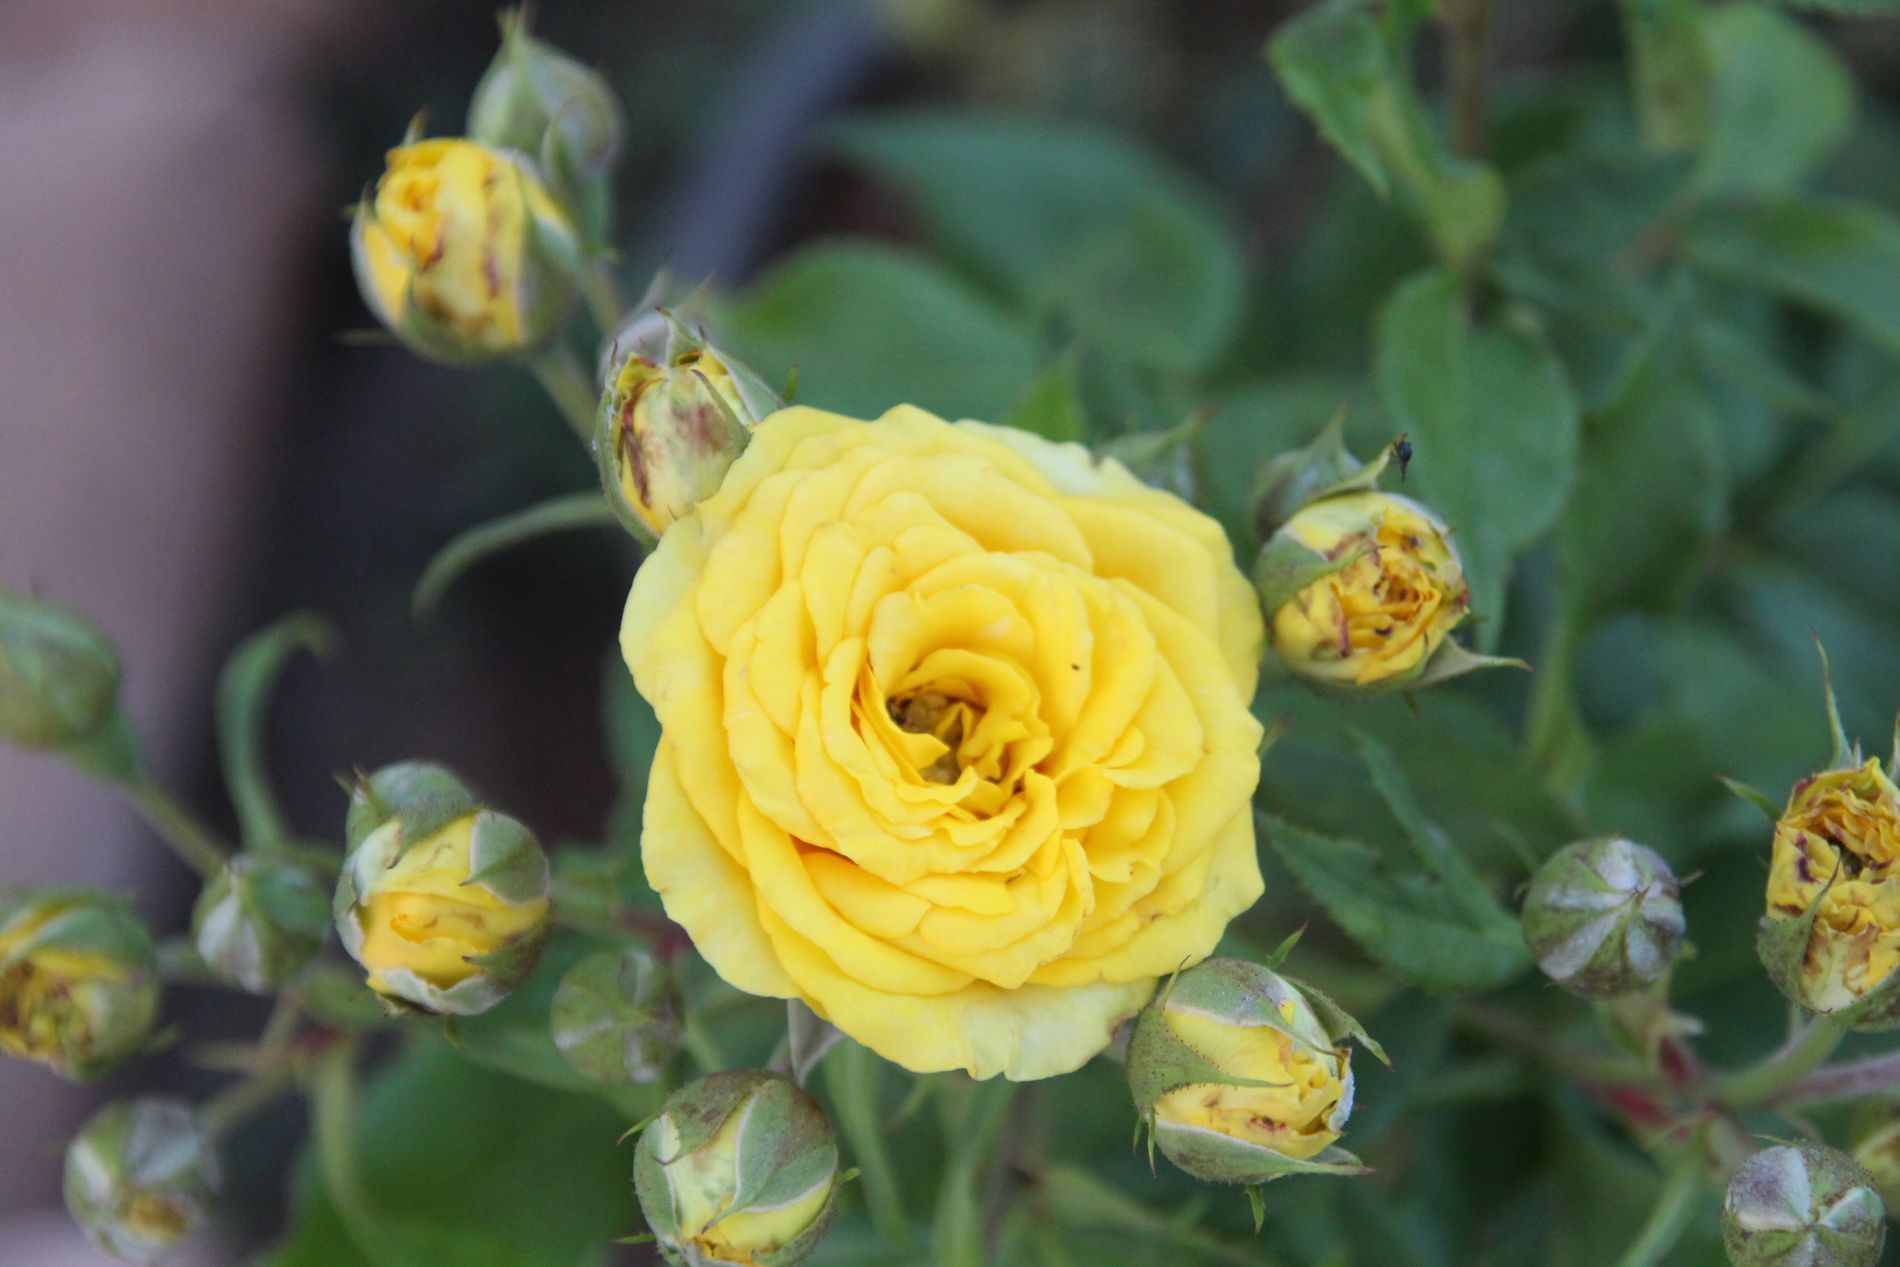
Golden Bloom
A fully bloomed yellow rose surrounded by unopened buds, with a blurred green background.
Shot from a medium top-down angle, selecting the delicate details of the yellow rose petals with a shallow depth of field that isolates the main subject from the background. The mood is natural and serene, conveying the sense of life and growth. Color Palette: Fresh golden yellows and natural greens
Labels: Flower, Plant, Rose, Petal, Bud, Sprout, Geranium, Pollen, Blur background, Flowers, Buds
Camera: Canon Canon EOS 700D
Lens: 18.0 - 200.0 mm, Sigma 18-200mm f/3.5-6.3 DC OS
Aperture: F6.3
Exposure: 1/160 sec
ISO: 1600
Focal length: 106.0 mm